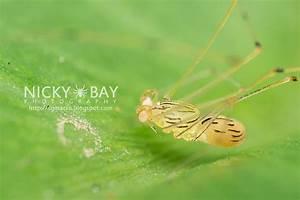
spider